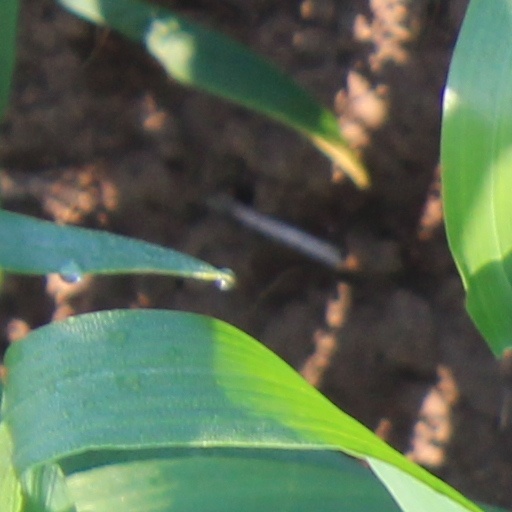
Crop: wheat